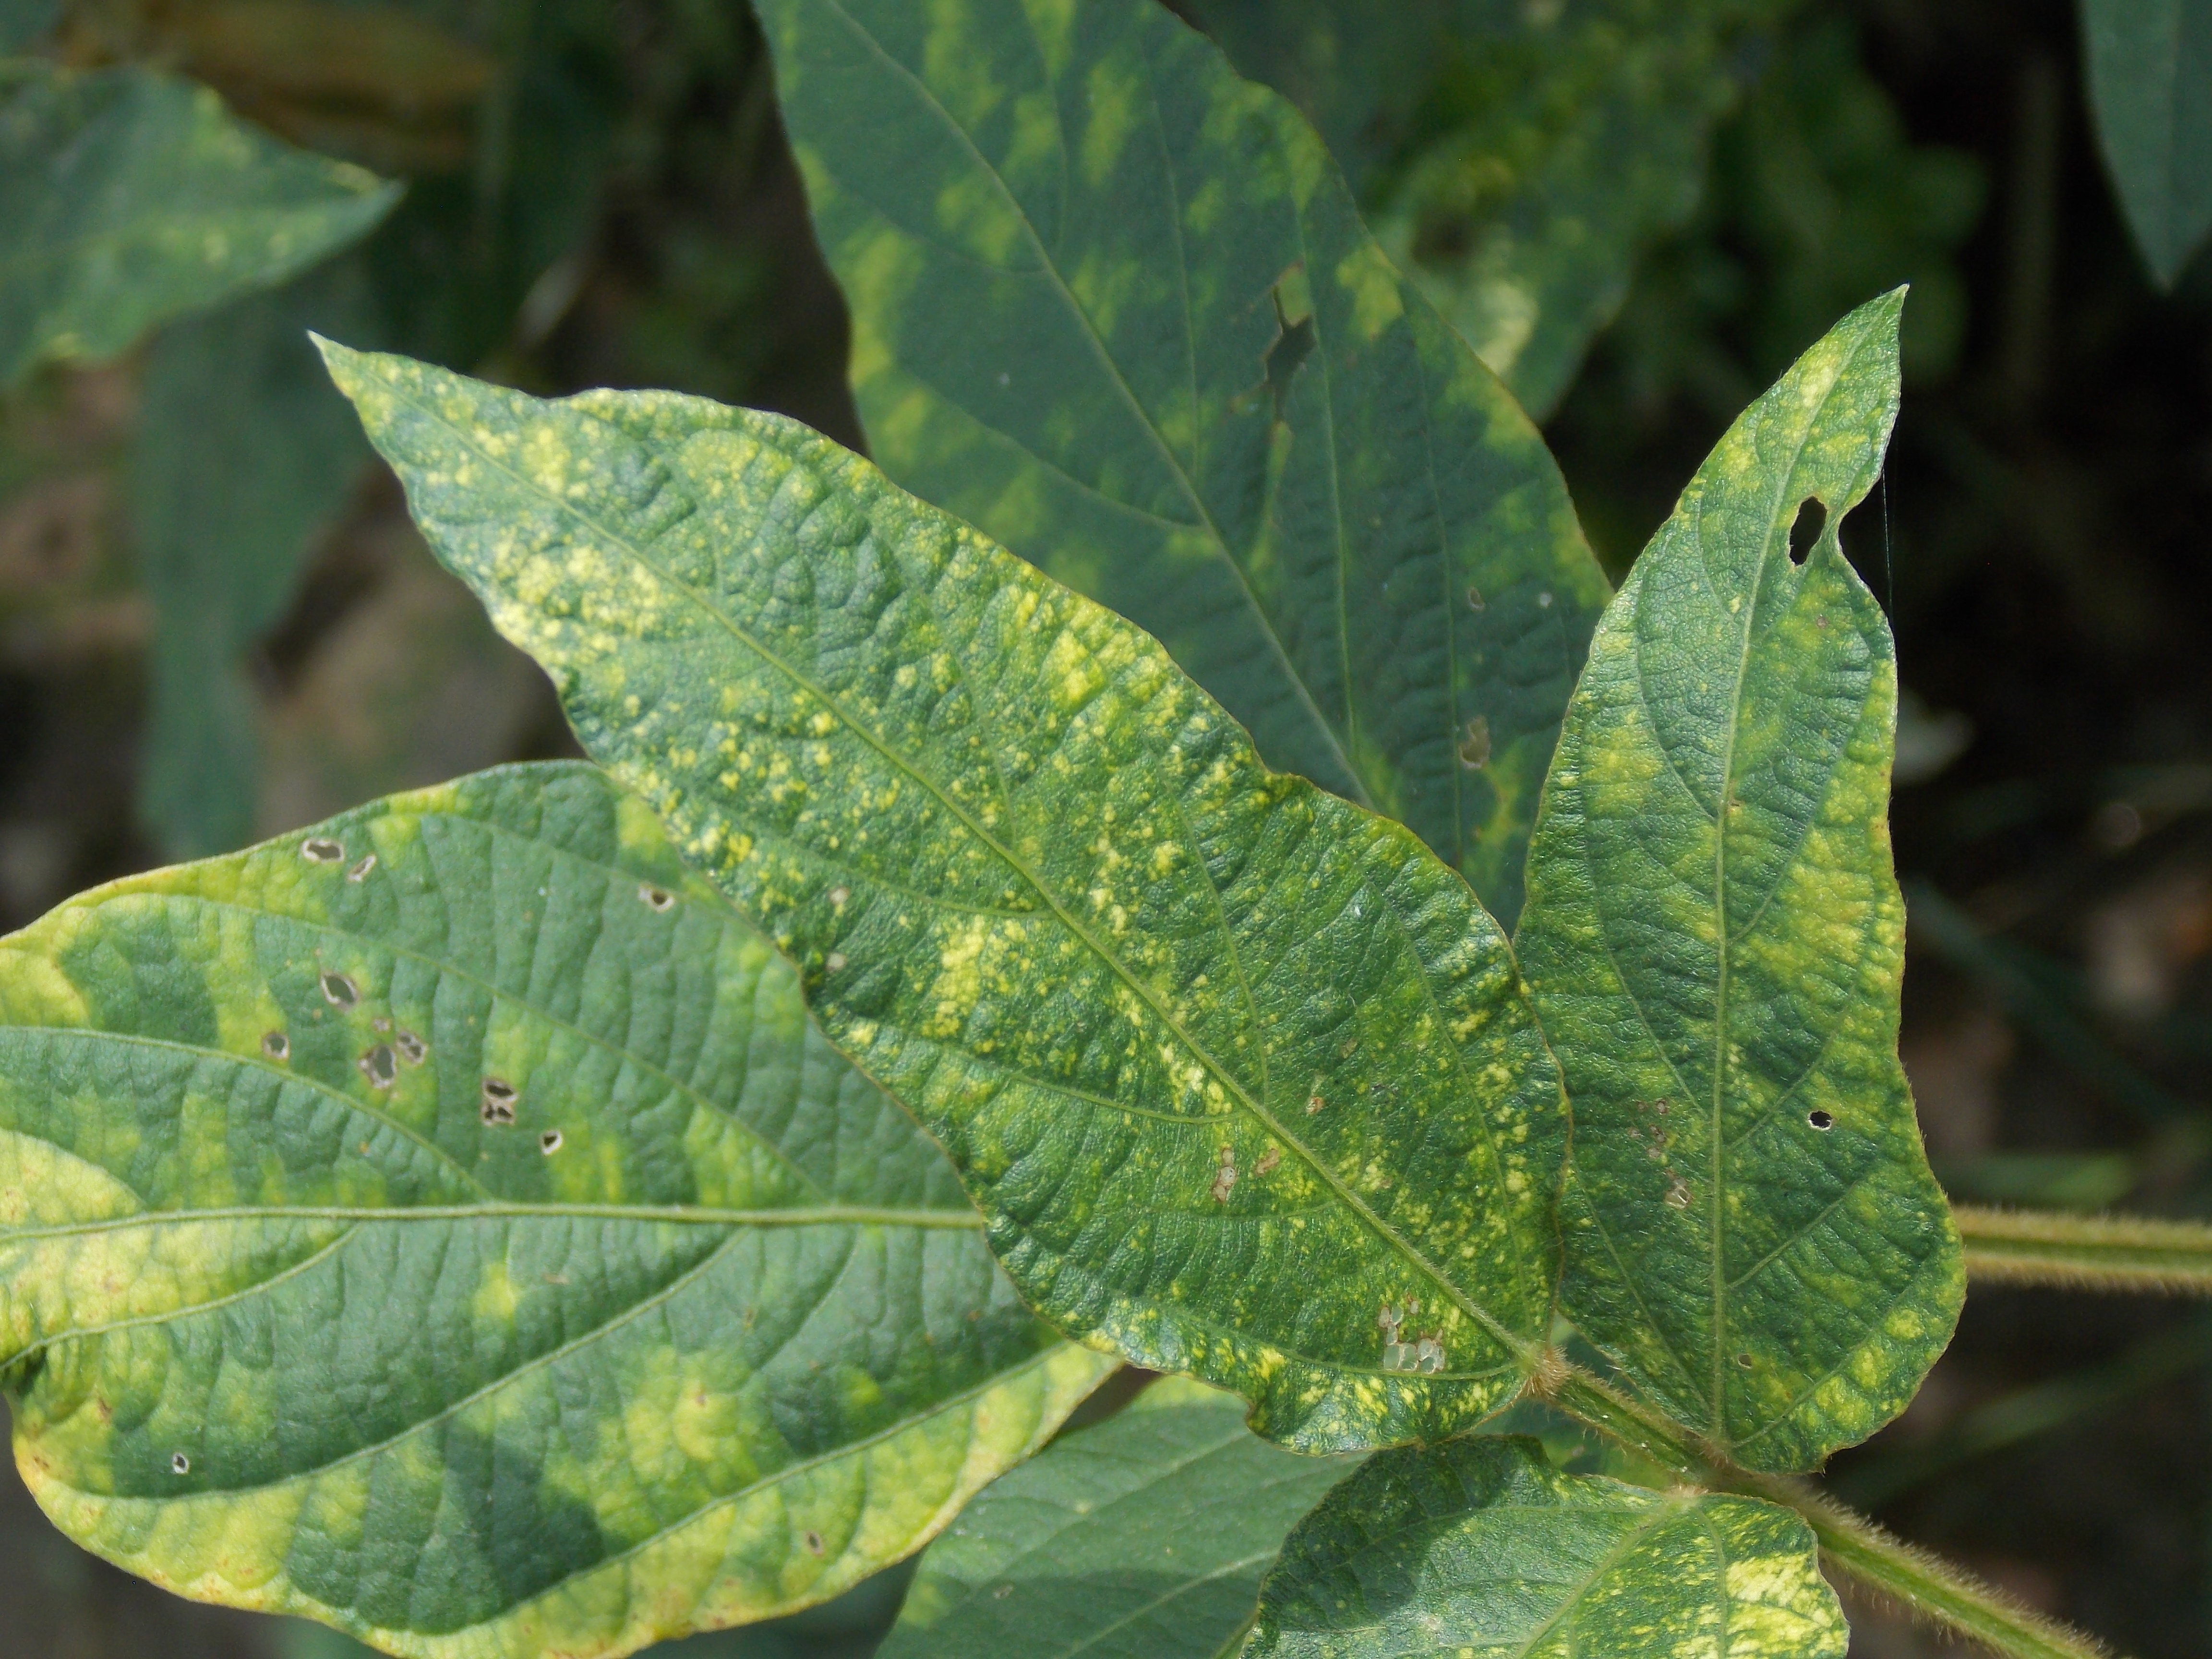
Label: Disease